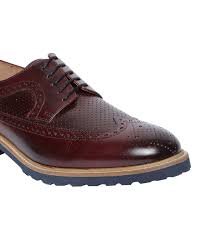
Label: Brogue